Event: Nepal Earthquake
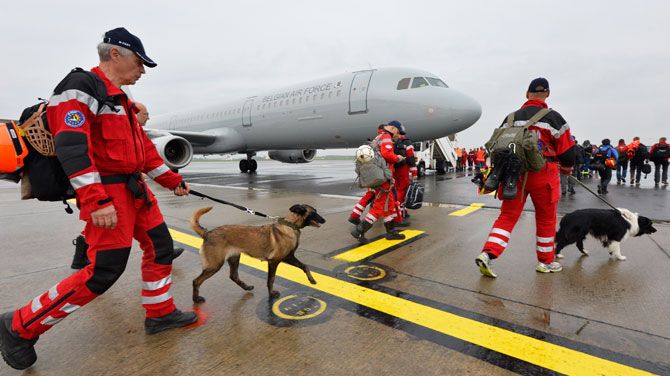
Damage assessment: no_damage